Leon Jackson

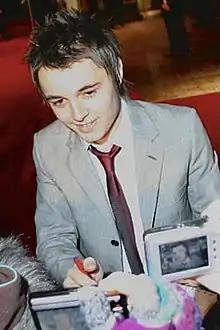
Jackson attending the premiere of "The Golden Compass" in London, November 2007

Leon Jackson (born 30 December 1988) is a Scottish singer. He won the fourth series of the British talent show "The X Factor" in 2007. Following his win, Jackson was the main star of his on-web series entitled "Leon's Life", which ran from 2007 until 2008. Jackson's debut album, "Right Now" (2008) finished the year as the 75th best-selling album in the UK, and included the singles, "Don't Call This Love", "Creative" and "Stargazing".